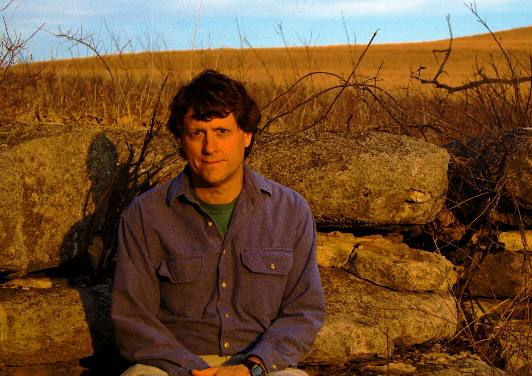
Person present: Yes